Mickaël Tacalfred

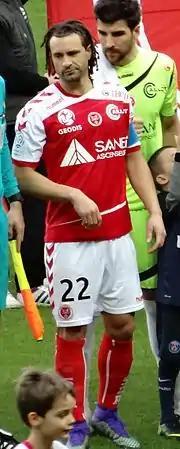
Tacalfred with Reims in 2016

Mickaël Tacalfred (born 23 April 1981) is a Guadeloupean professional footballer who plays as a defender for French side Reims Sainte-Anne. He appeared with the Guadeloupe national football team at the 2007 CONCACAF Gold Cup.